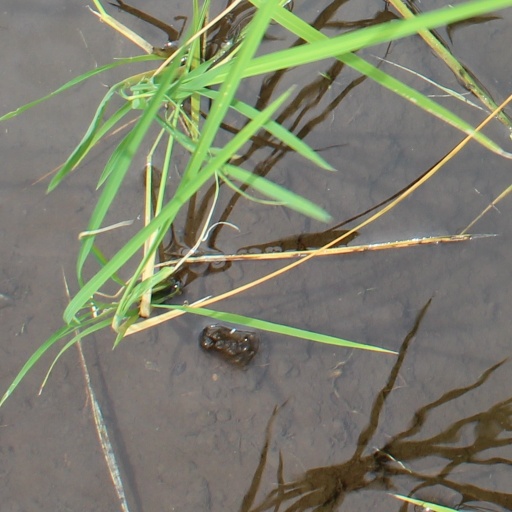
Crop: rice